Australia in World War I

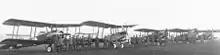
Different models of biplane fighters with their crews standing by

Despite Australian military aviation being in its infancy, the AFC's identity as a separate national force was considered important, not to mention unusual. Thousands of aircrew from the other Dominions—such as New Zealand and Canada—flew with the Royal Flying Corps and Royal Naval Air Service, and their unified successor force after 1 April 1918, the Royal Air Force during the war, without gaining the benefits of command and the administrative experience which came with an independent air service. By the end of the war, four squadrons had seen active service, 460 officers and 2,234 other ranks had served in the AFC, and another 200 men had served as aircrew in the British flying services. Casualties included 175 dead, 111 wounded, 6 gassed and 40 captured. The AFC was disbanded after the war, being replaced in 1920 by the Australian Air Corps, which became the Royal Australian Air Force in 1921.